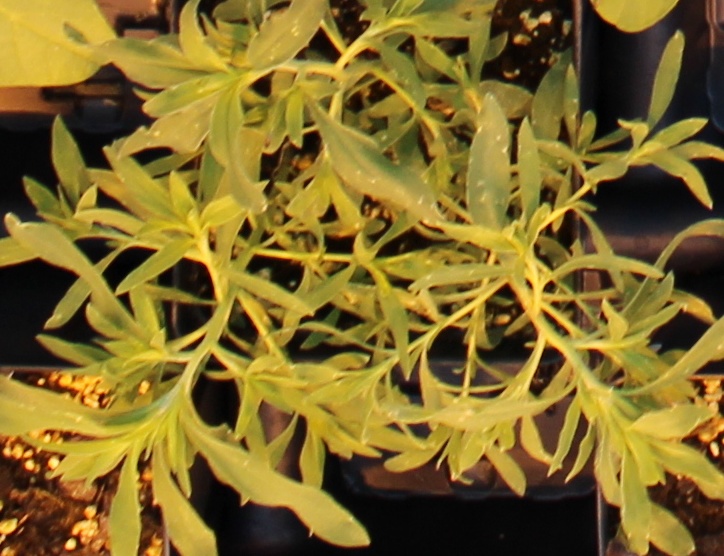
Label: Kochia